Metal-mesh optical filter

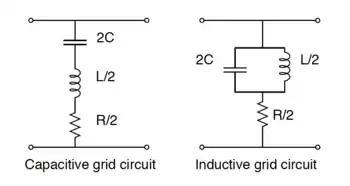
Two element (plus resistance) model for capacitive and inductive metallic grids. These equivalent circuits reproduce the transmission properties of metallic grids in both the formula_77 and formula_74 limits.

The behavior of the transmission in the two limiting cases can be replicated with the transmission line model by adding an extra element. In addition, losses can be taken into account by adding another resistance formula_70. At resonance formula_80, the impedance of capacitors and inductors are formula_81. Typically, formula_82 and formula_83 have to be measured based on transmission properties of the grids, and both depend on the parameter formula_84. The formula_70 included in the 2-element equivalent circuit is consistent with the earlier calculation of absorptivity, which gives formula_86. The following table summarizes all the parameters to go from equivalent circuit parameters to expected reflection and transmission coefficients.